Gianni A. Sarcone

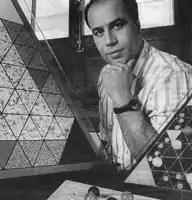

Gianni A. Sarcone (born March 20, 1962) is a visual artist and author who collaborates with educational publications, writing articles and columns on topics related to art, science, and mathematics education. He has contributed to several science magazines, including "" (Italy), "Query"-CICAP (Italy), "Rivista Magia" (Italy), "Alice & Bob" / Bocconi University (Italy), "Brain Games" (USA), and "" (France). Sarcone has over 30 years of experience as a designer and researcher in the areas of visual creativity, recreational mathematics and educational games.